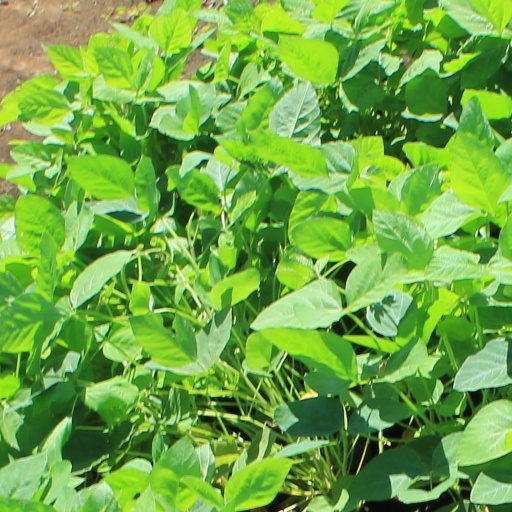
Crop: soybean